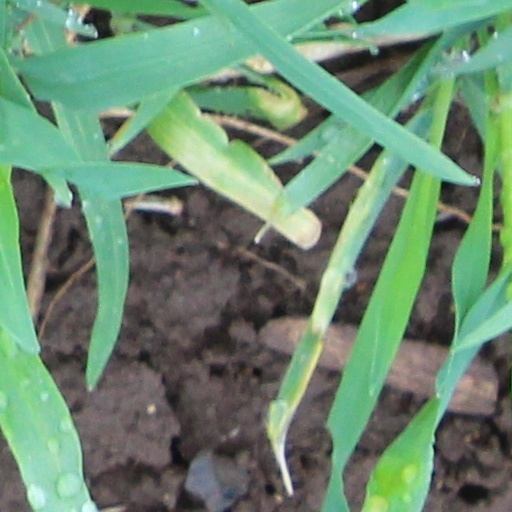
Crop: wheat